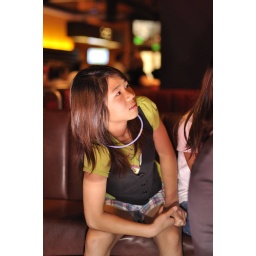
SB600 Handheld camera left and below bouncing off red table top